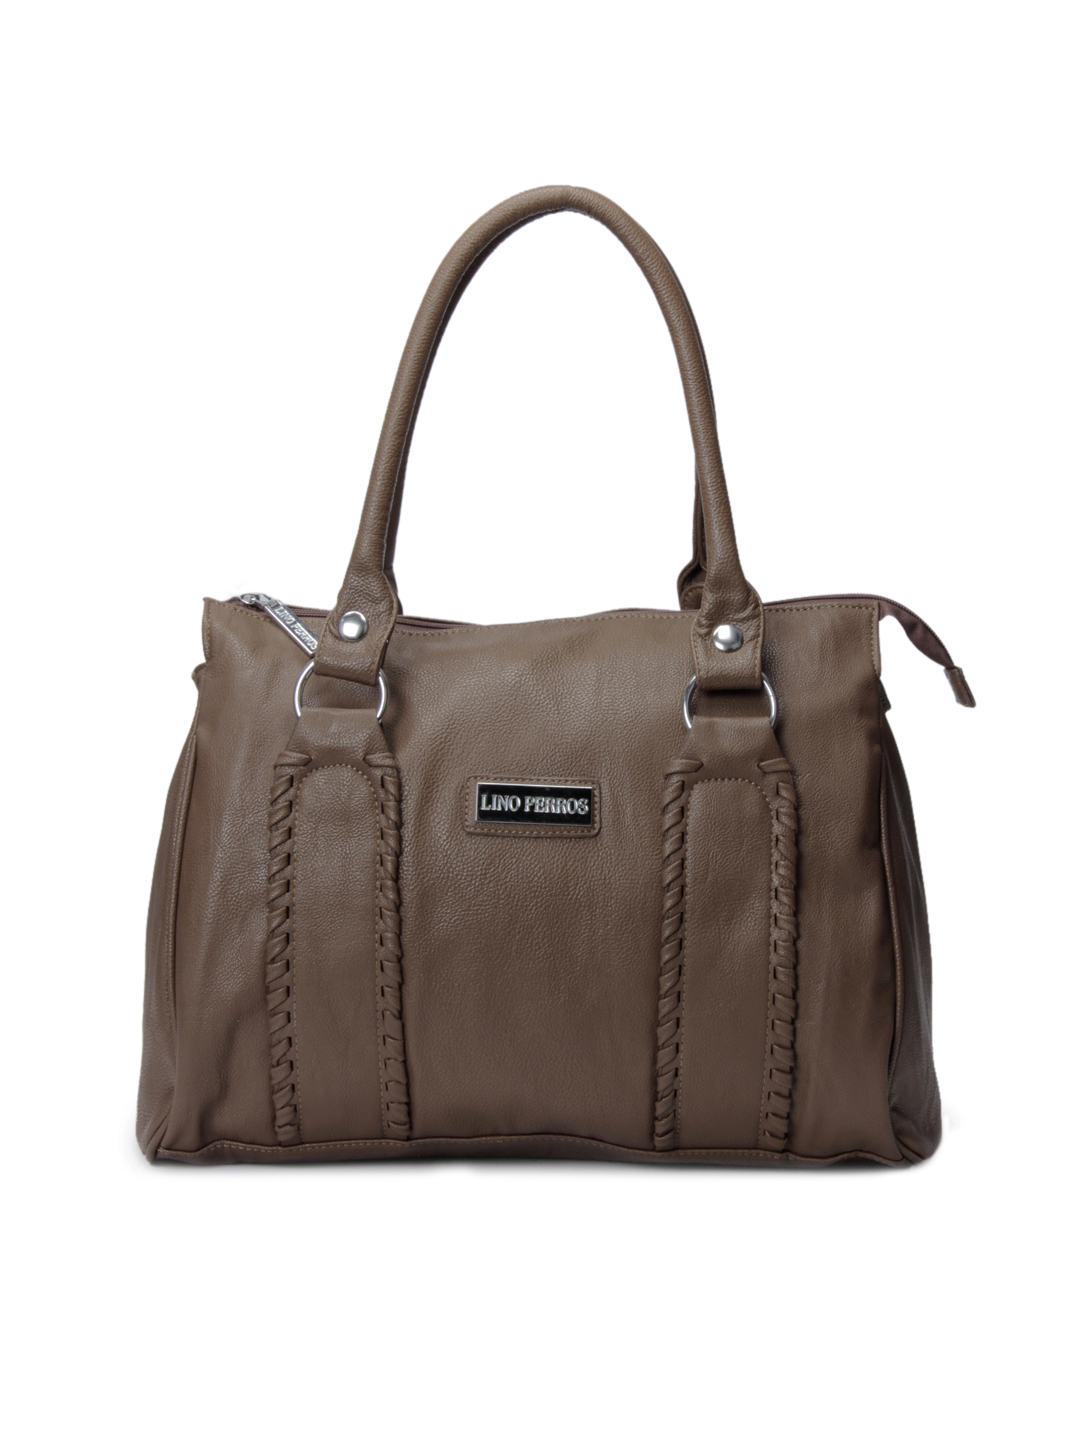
Lino Perros Women Leatherette Brown Handbag
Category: Accessories / Bags / Handbags
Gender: Women
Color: Brown
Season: Winter 2015
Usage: Casual